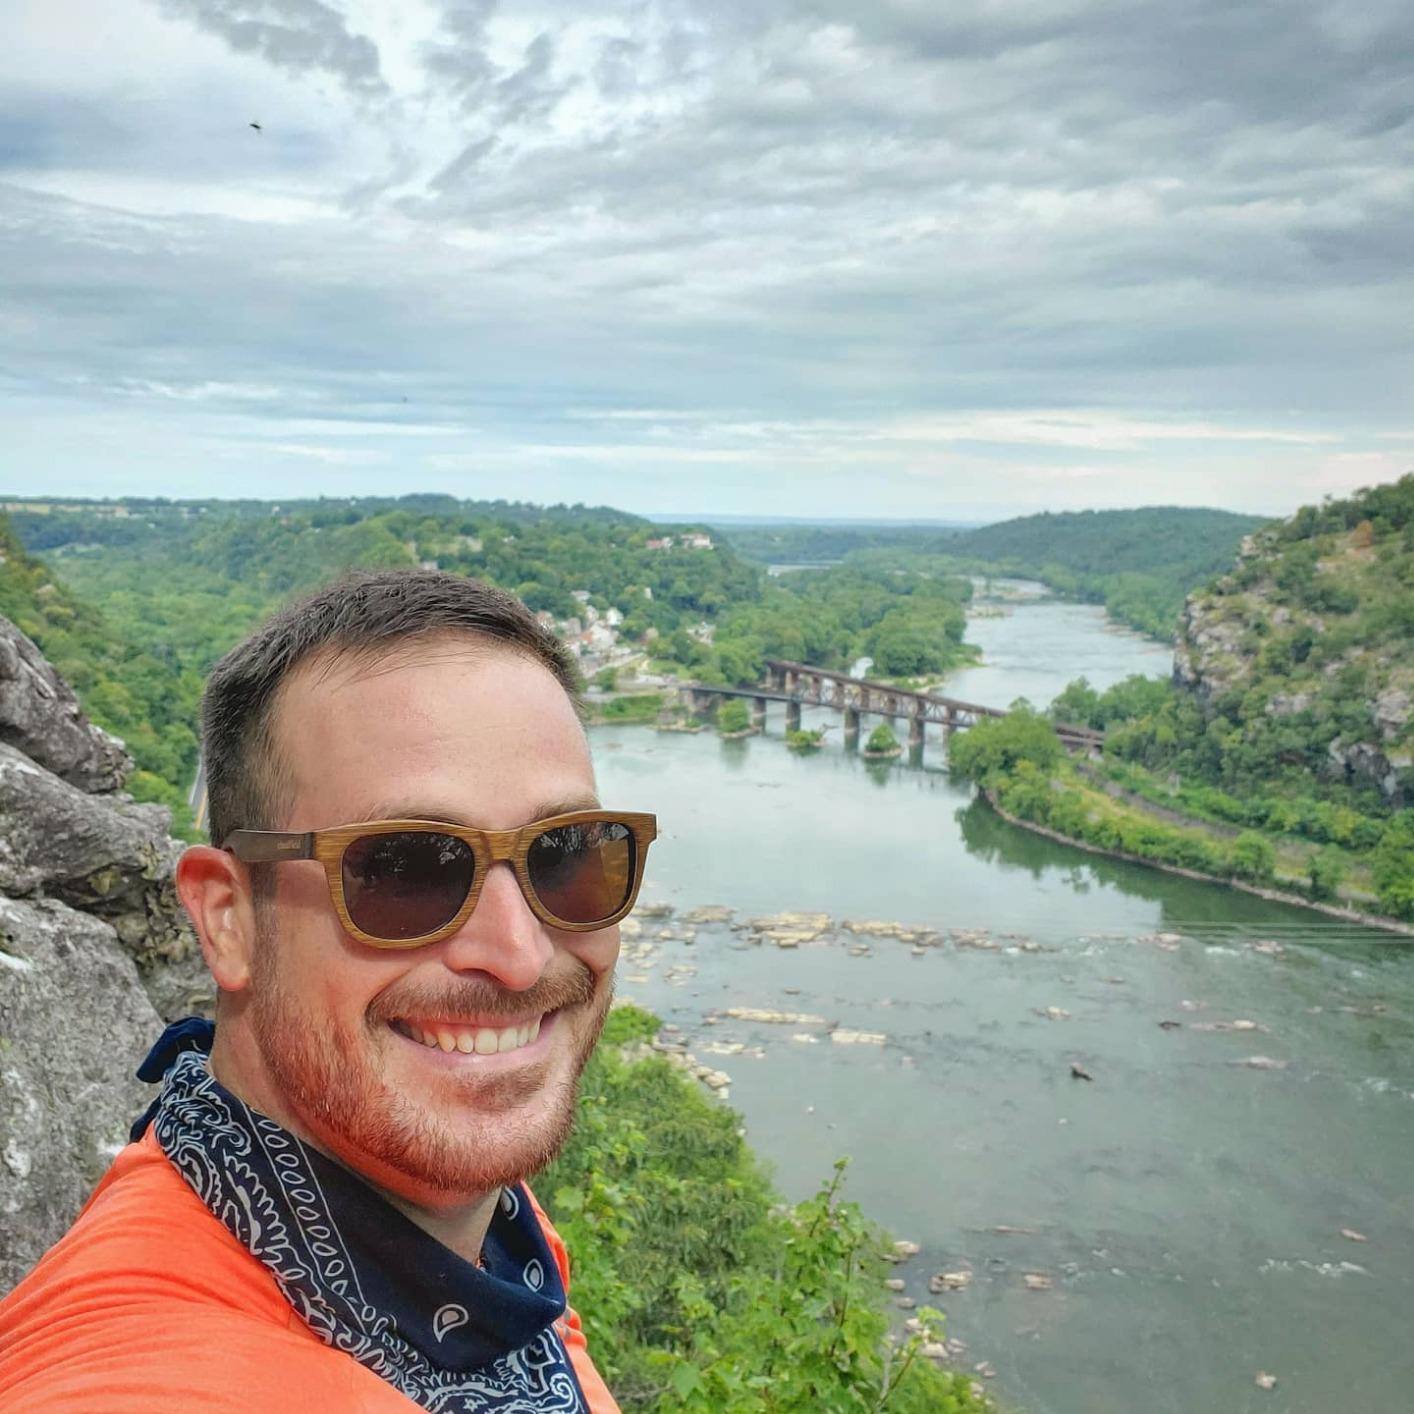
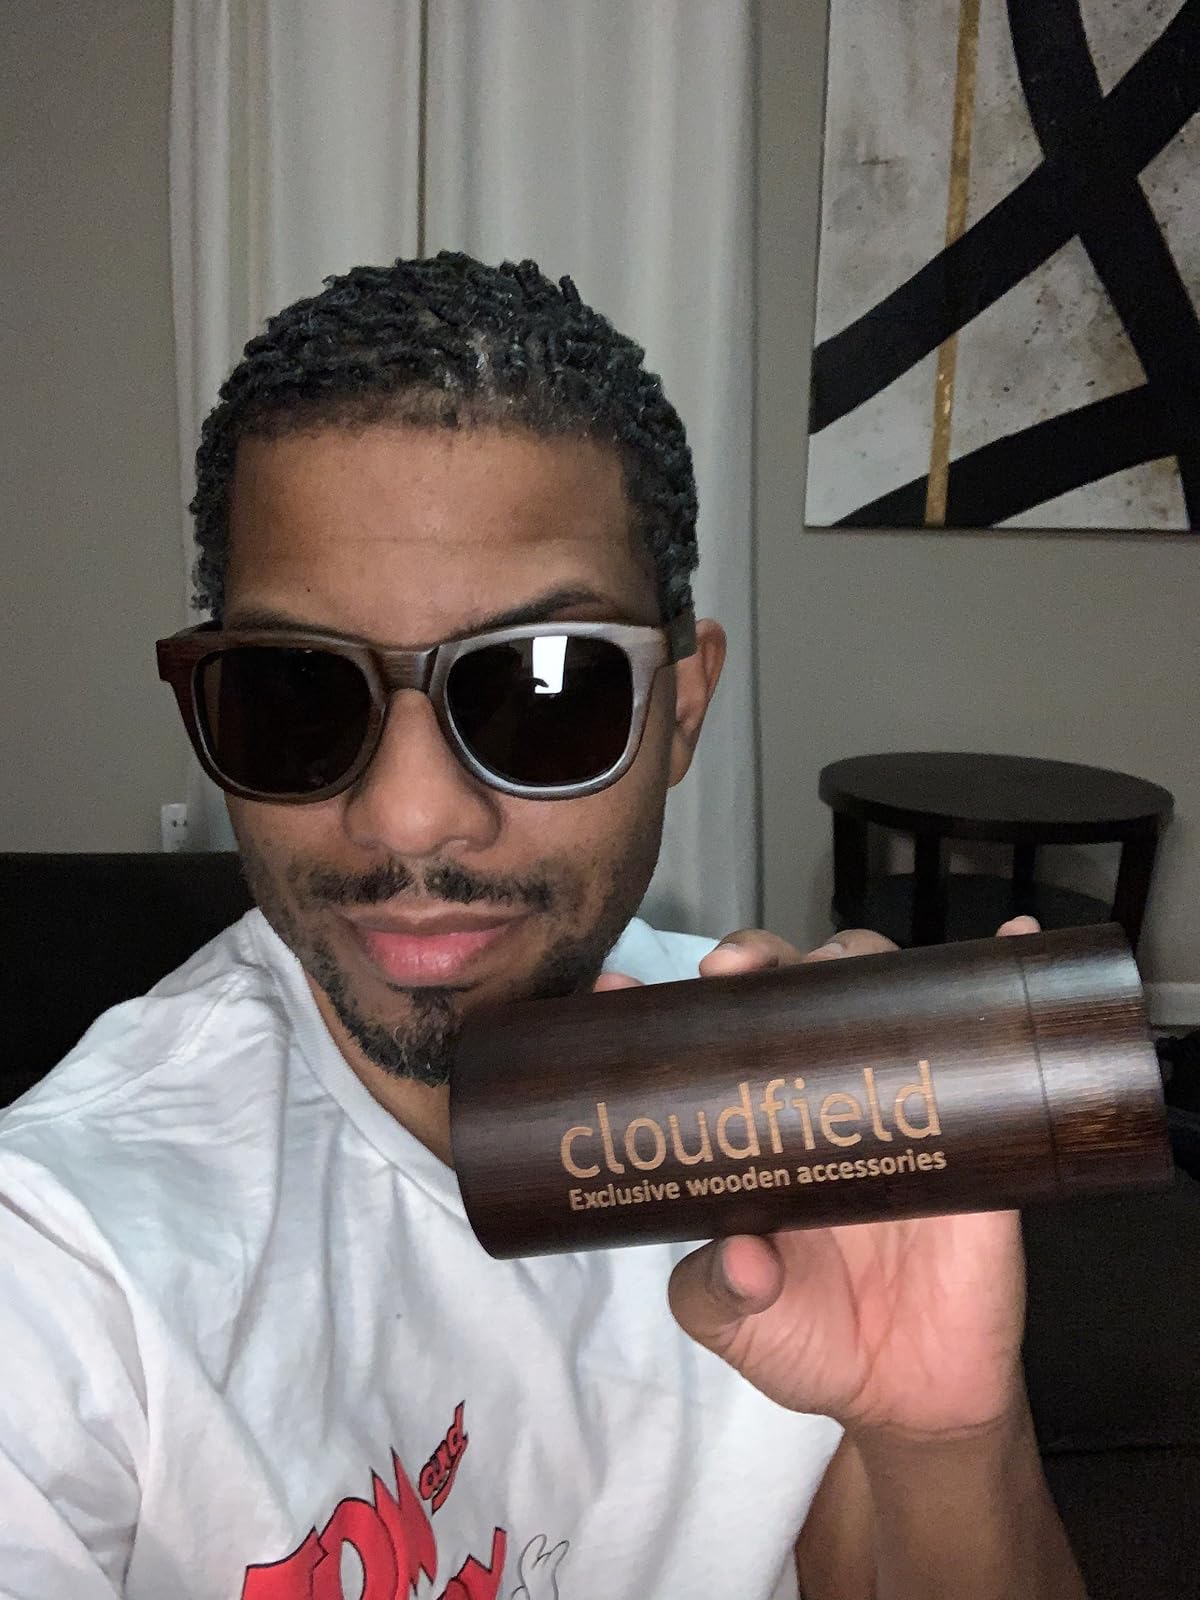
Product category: accessories_sunglasses
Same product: yes